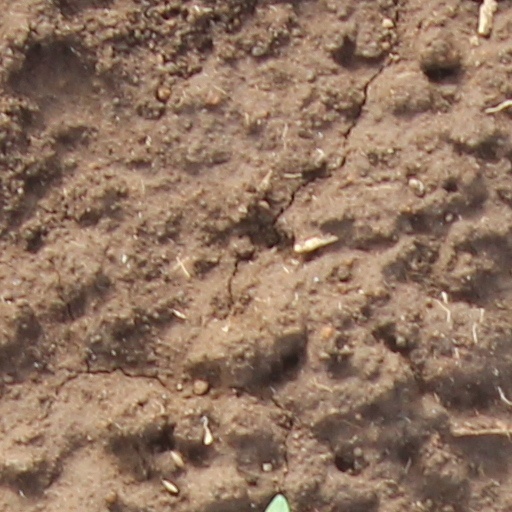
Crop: wheat